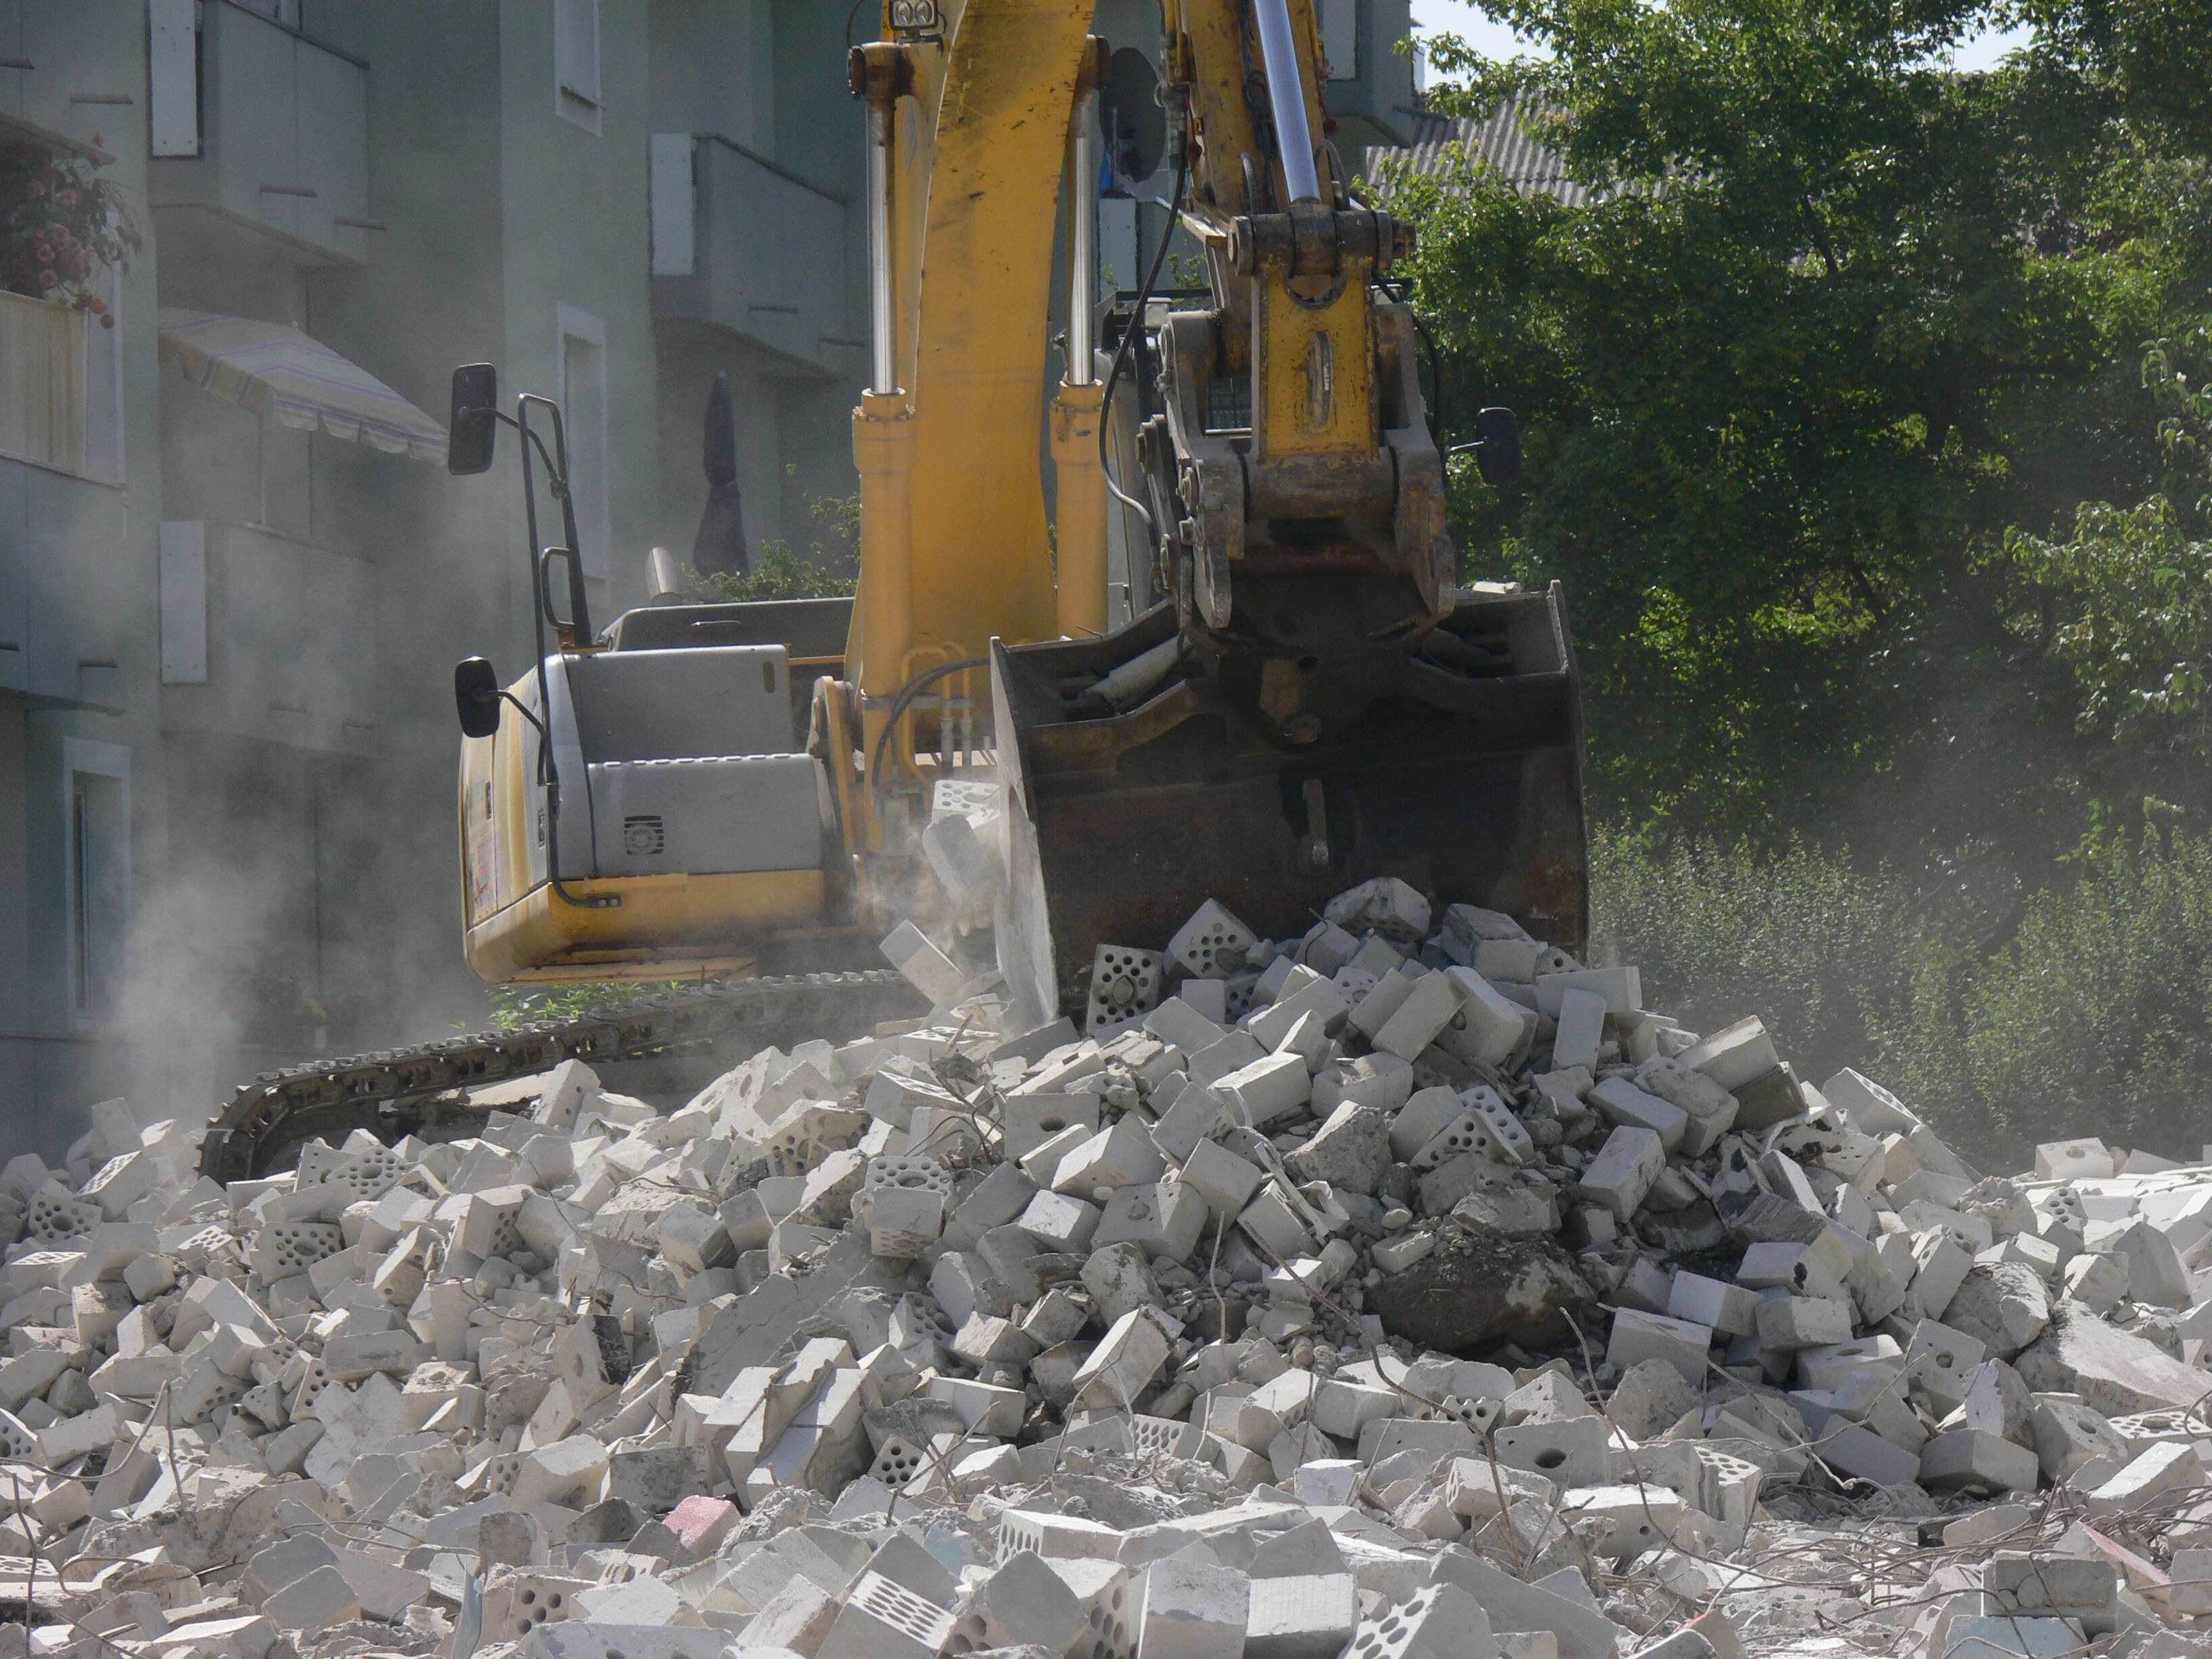
asphalt, vehicle, material, bulldozer, rubble, build, site, demolition, excavators, construction work, construction equipment